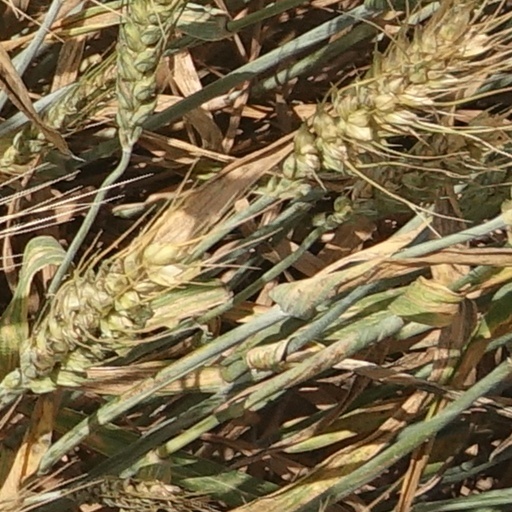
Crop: wheat